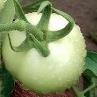
Crop: Tomato
Condition: healthy-fruit